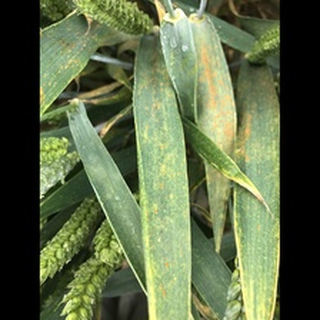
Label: wheat_brown_rust